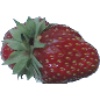
Label: Strawberry Wedge 1